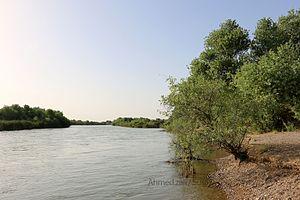
Le Karkheh ou Karkhen est une rivière de la province du Khuzestan en Iran.